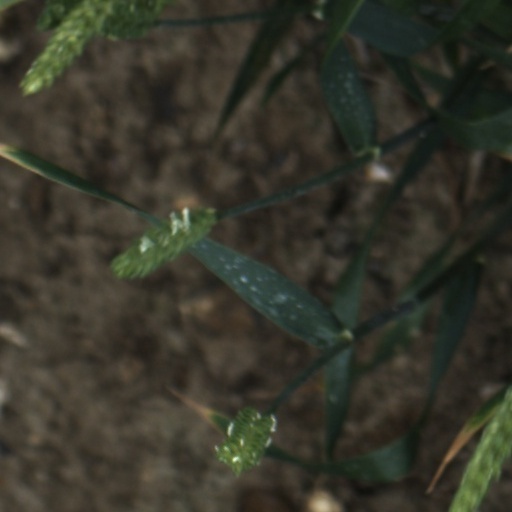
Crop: wheat